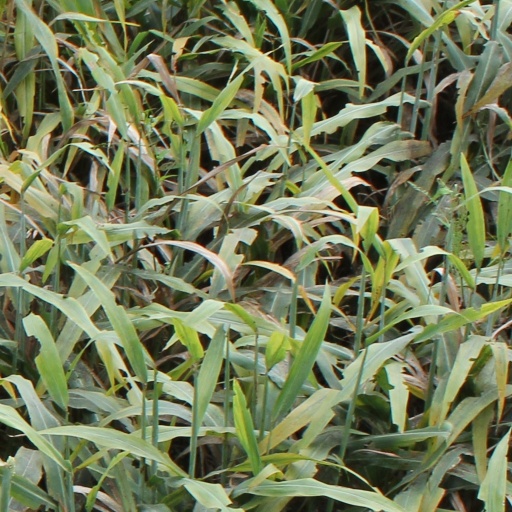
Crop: sorghum